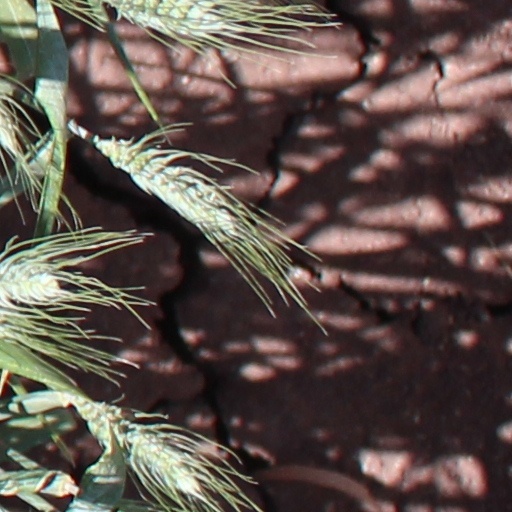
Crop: wheat